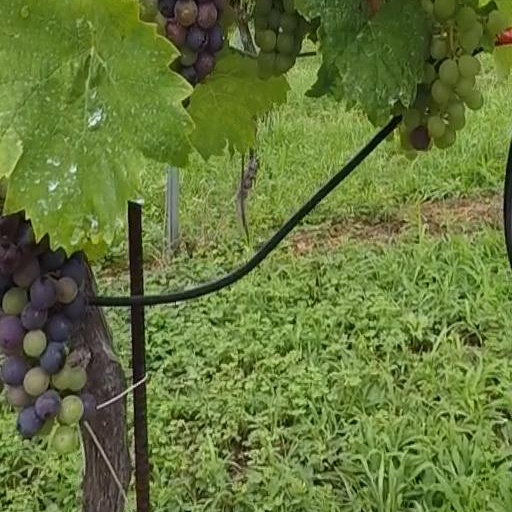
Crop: grape